Ehecatl

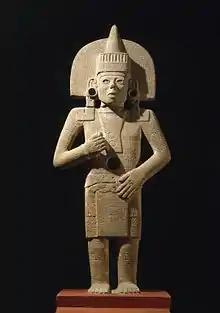
Statue of Ehecatl-Quetzalcoatl, in the Brooklyn Museum (New York City)

Ehecatl is a pre-Columbian deity associated with the wind, who features in Aztec mythology and the mythologies of other cultures from the central Mexico region of Mesoamerica. He is most usually interpreted as the aspect of the Feathered Serpent deity (Quetzalcoatl in Aztec and other Nahua cultures) as a god of wind, and is therefore also known as Ehecatl-Quetzalcoatl. Ehecatl also figures prominently as one of the creator gods and culture heroes in the mythical creation accounts documented for pre-Columbian central Mexican cultures.